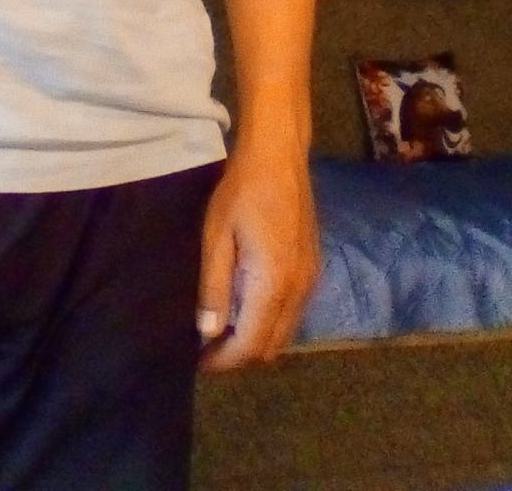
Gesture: no_gesture